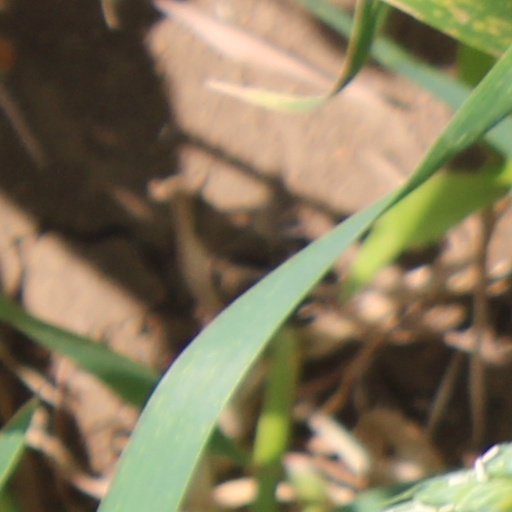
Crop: wheat